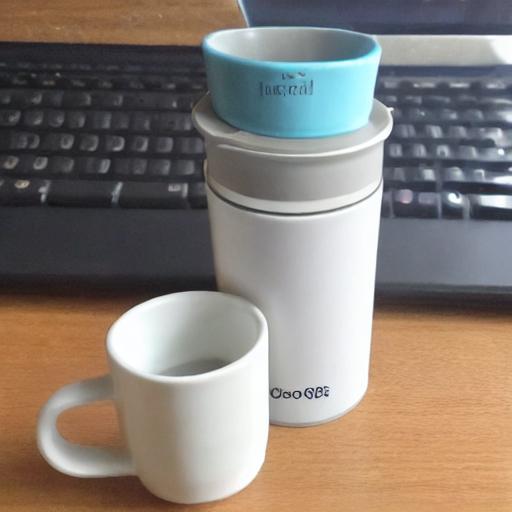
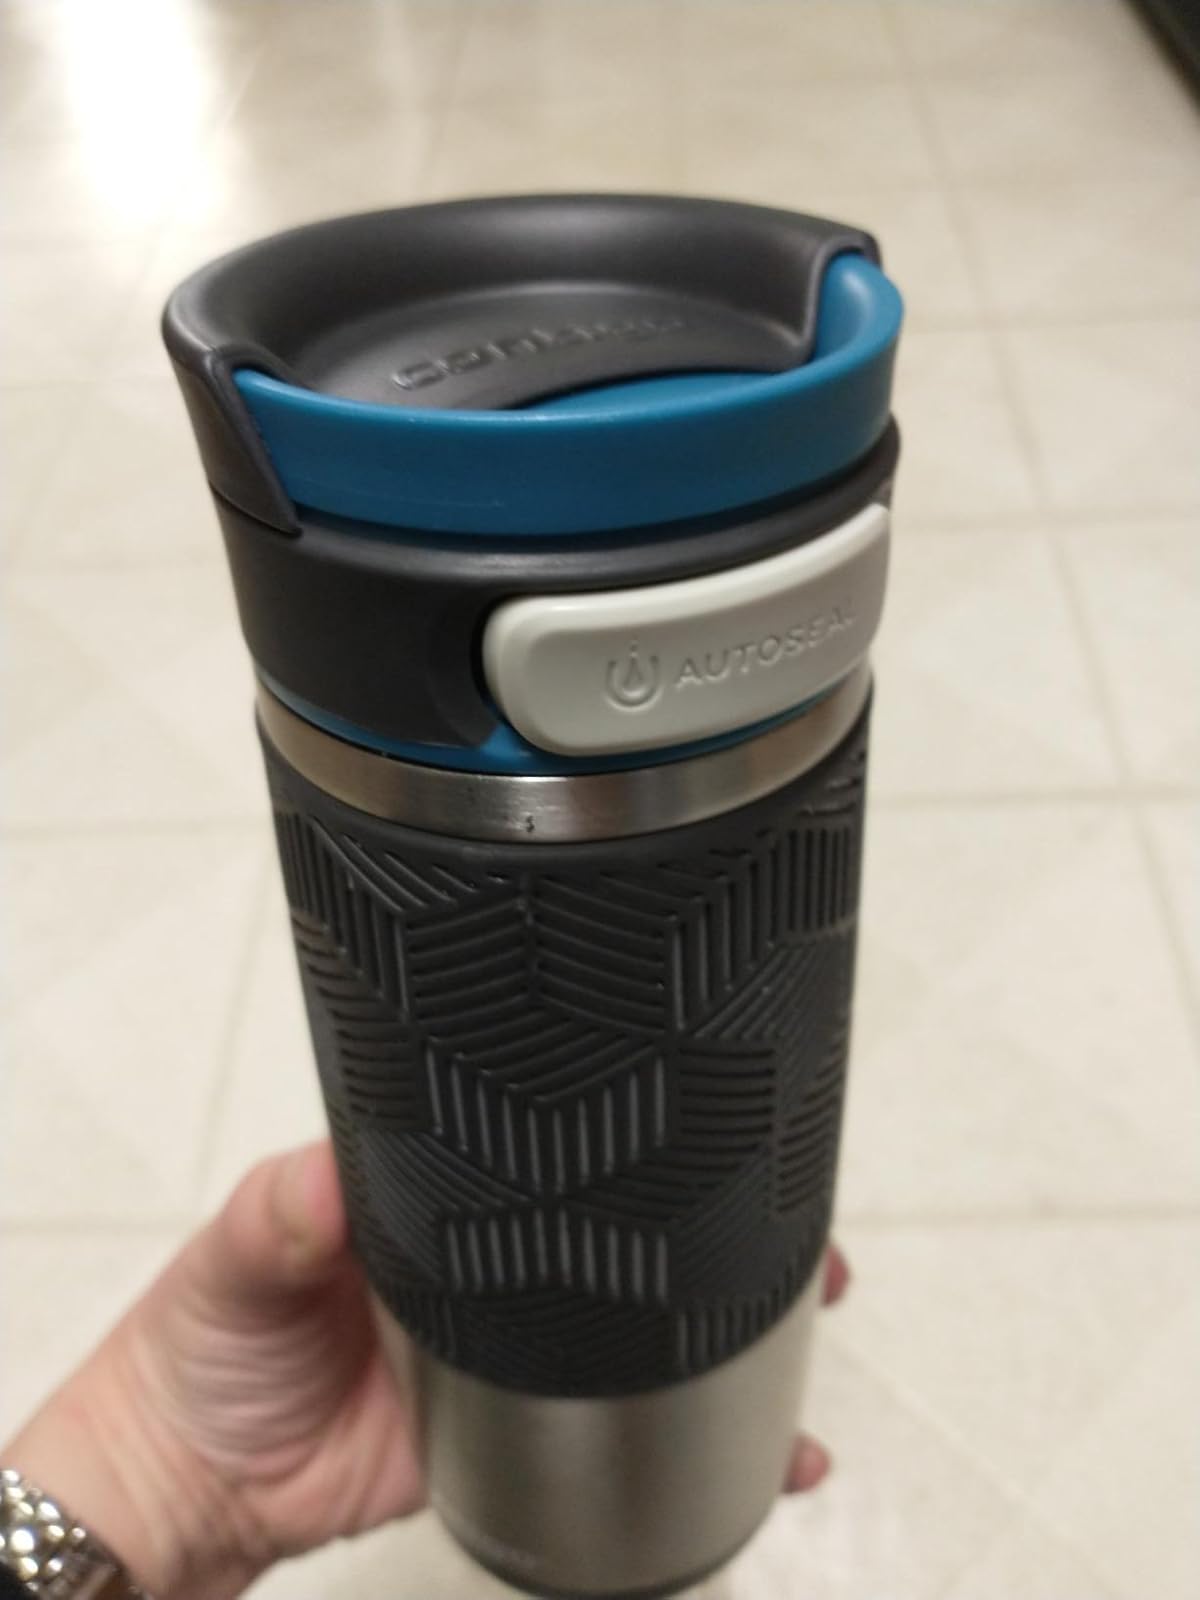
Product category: items_mug
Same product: no